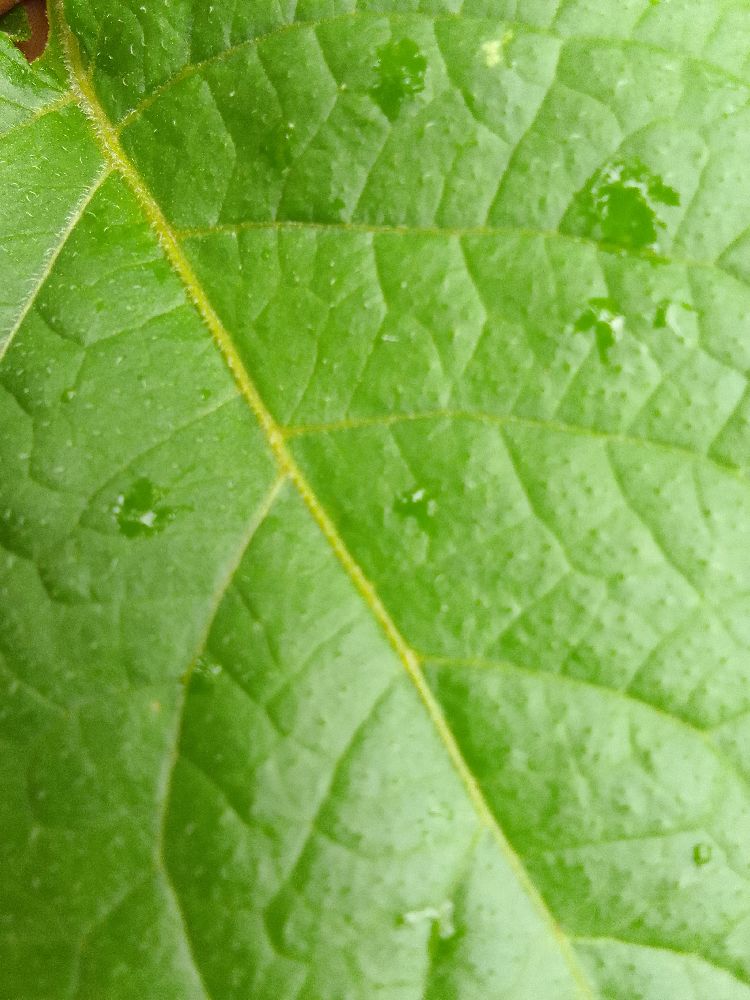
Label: Healthy